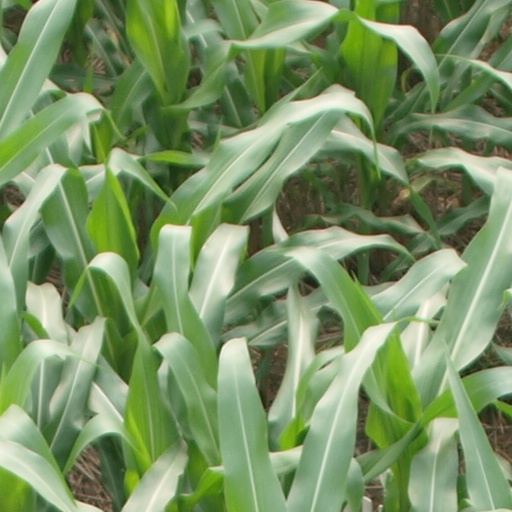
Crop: maize; corn